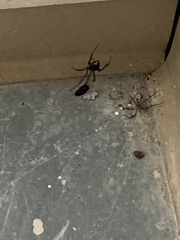
Species: Lactrodectus_hesperus